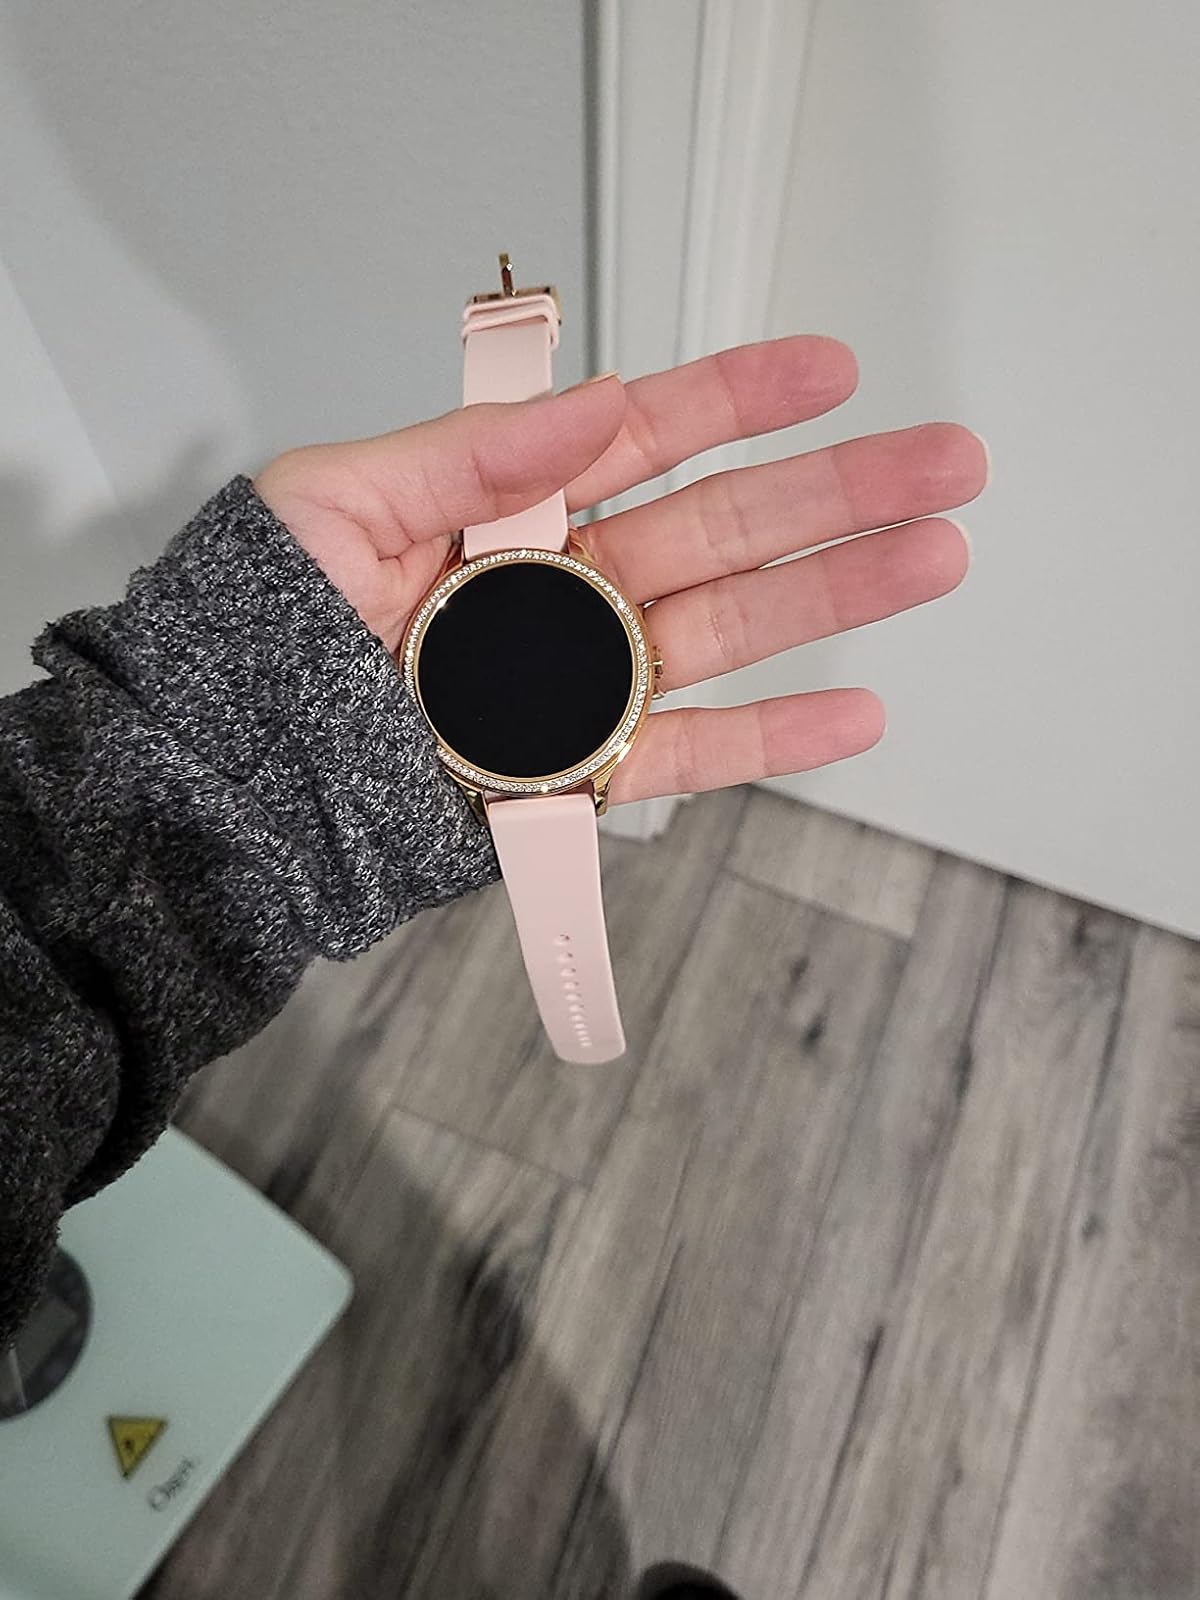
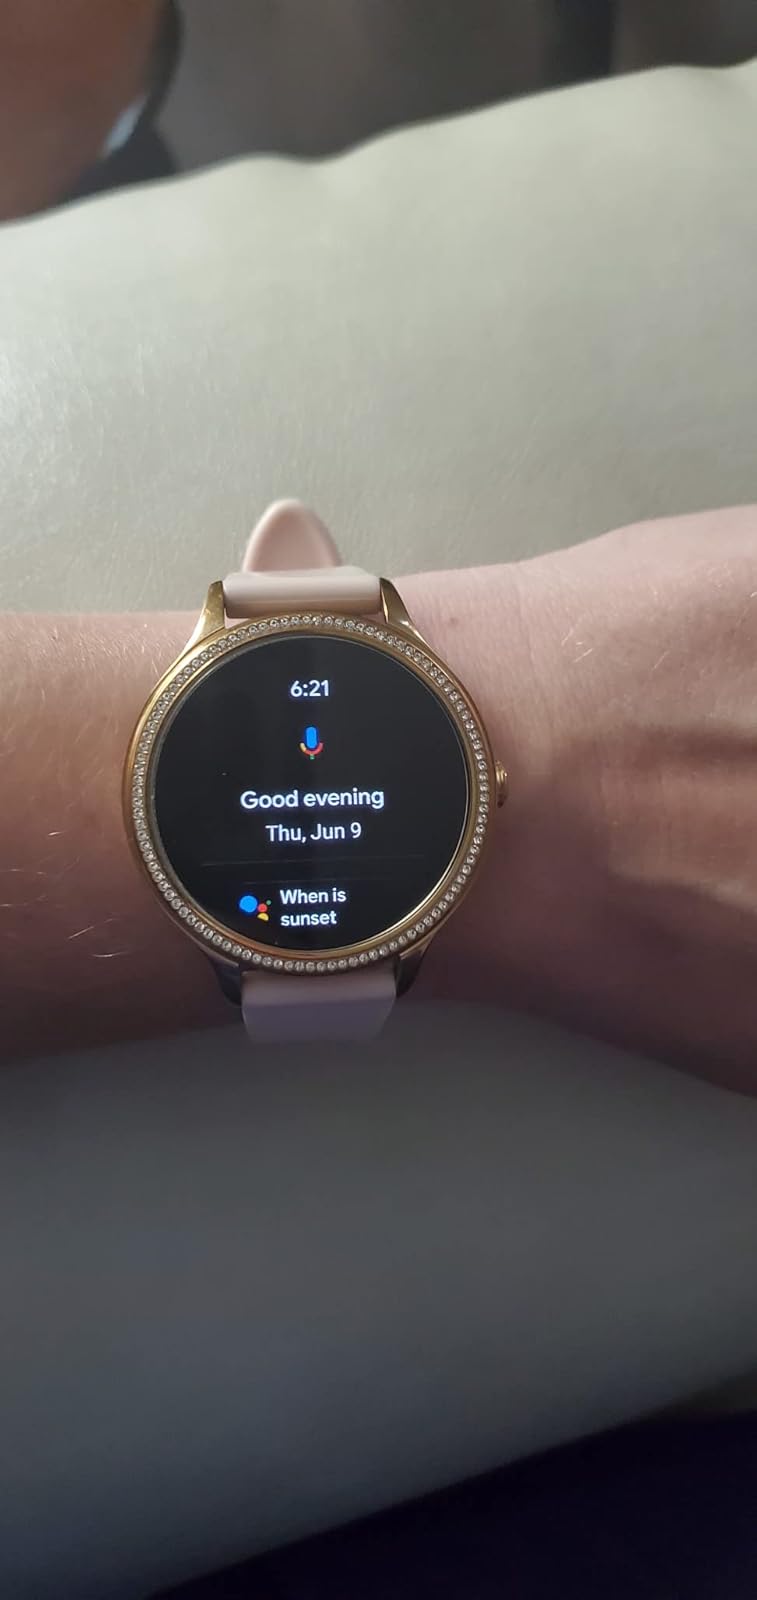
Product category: smartwatch
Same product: yes